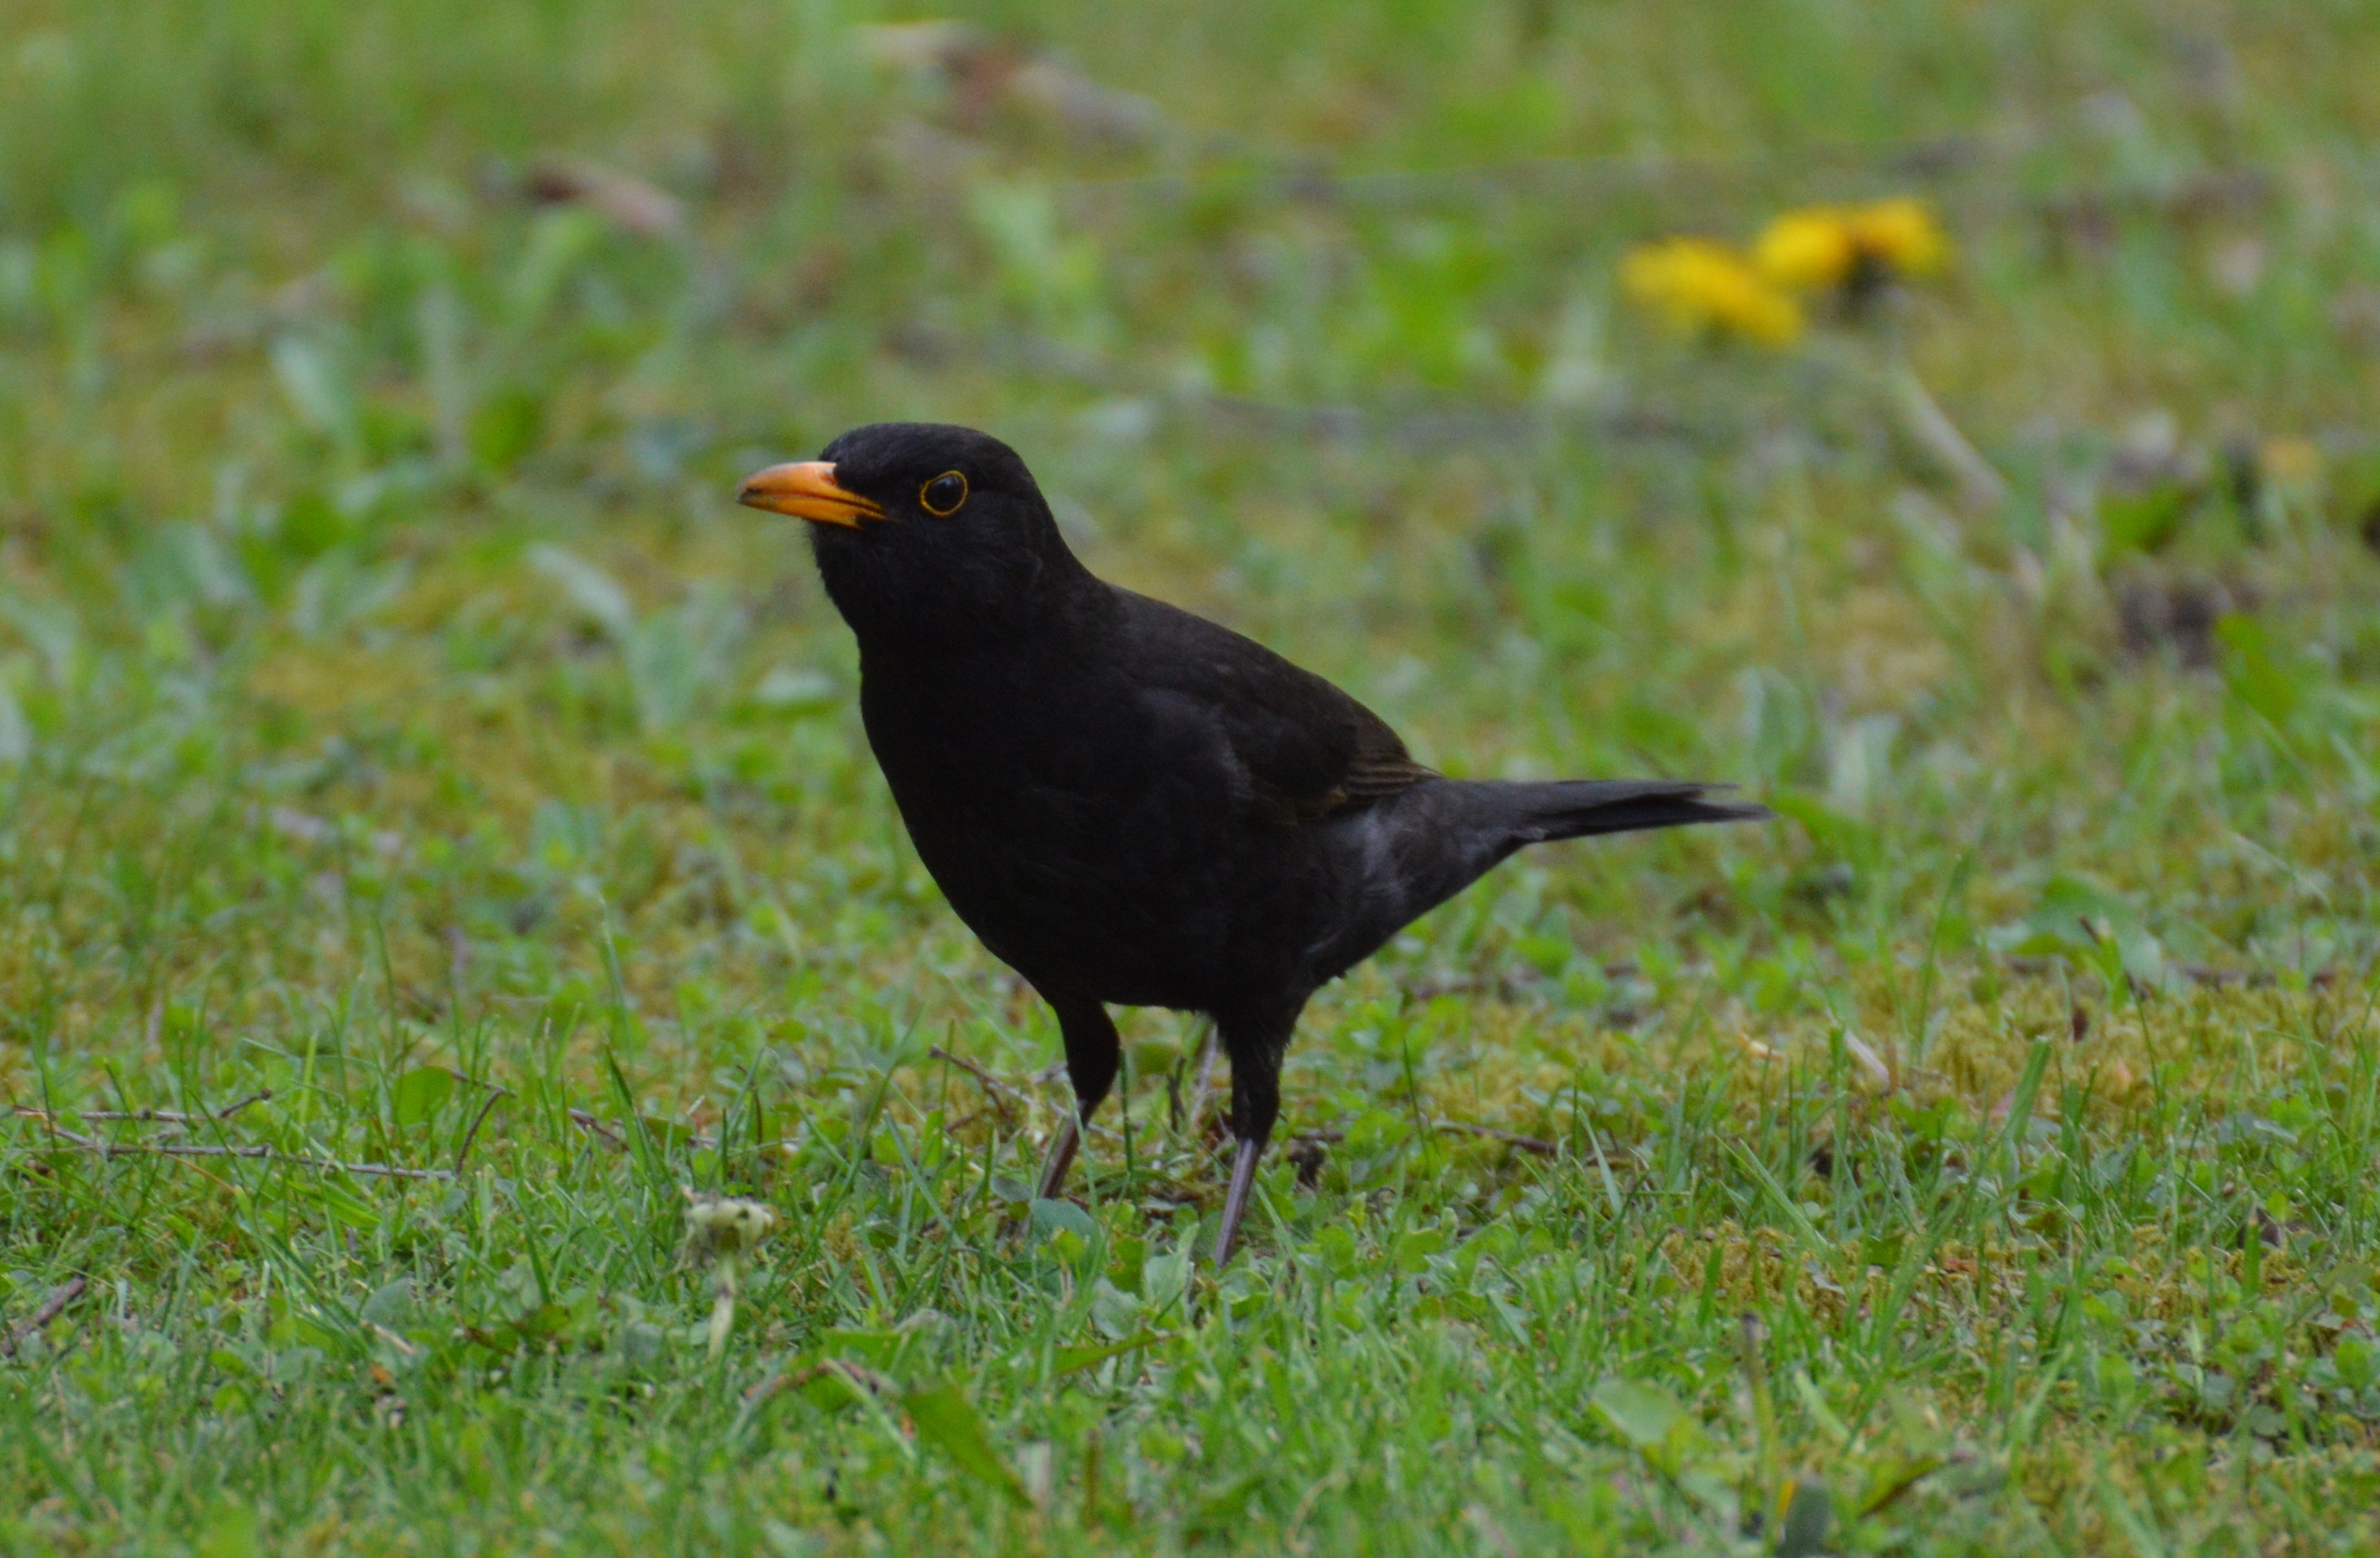
nature, bird, wing, animal, fly, wildlife, beak, robin, feather, fauna, rook, vertebrate, blackbird, old world flycatcher, perching bird, cinclidae, acridotheres, common myna